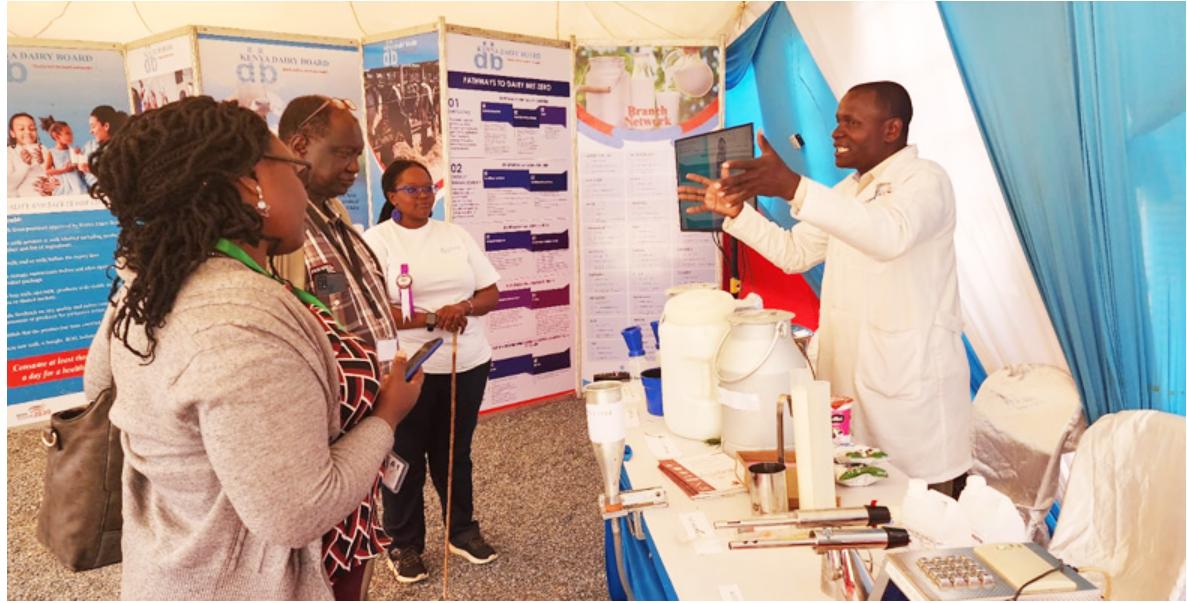
Jamaa huyu ako katika maonyesho ya kilimo ambapo tunaona akijaribu kuelezea watu hawa yale vitu ambayo ako nayo na anazichanganya, hawa watatu wamesimama na wanasikiliza kwa makini maelezo hayo.